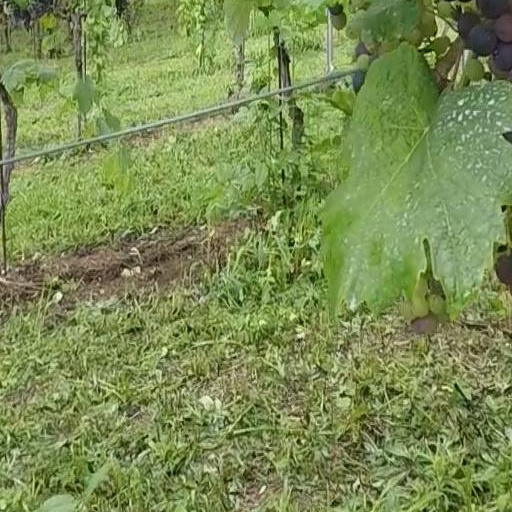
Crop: grape